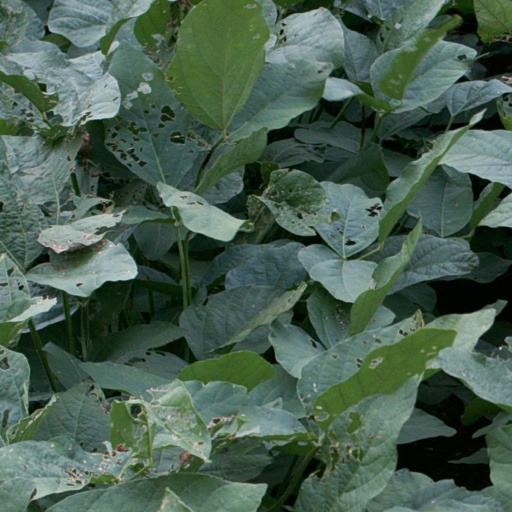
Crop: soybean